55 Wall Street

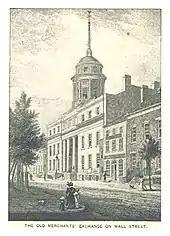
The original Merchants' Exchange was built in 1827 and destroyed December 16–17, 1835.

The site of 55 Wall Street was previously occupied by a house built in 1656 and a block of housing built in 1789. The original building of the Merchants' Exchange was erected between April 1825 and June 1827 and opened for business on May 1, 1827. It was designed in the Greek Revival style by Alexander Jackson Davis, Ithiel Town, and Samuel Thompson. The structure was two stories tall with a raised basement. It had a frontage of along Wall Street and a depth of to Exchange Place. The main facade was made of white Tuckahoe marble and the entrance portico had a marble staircase and four Ionic columns. Inside were two large trading rooms with Ionic columns. At the top of the building was a colonnaded cupola rising . The cupola's design was inspired by that of the Old Town Hall in Manchester.